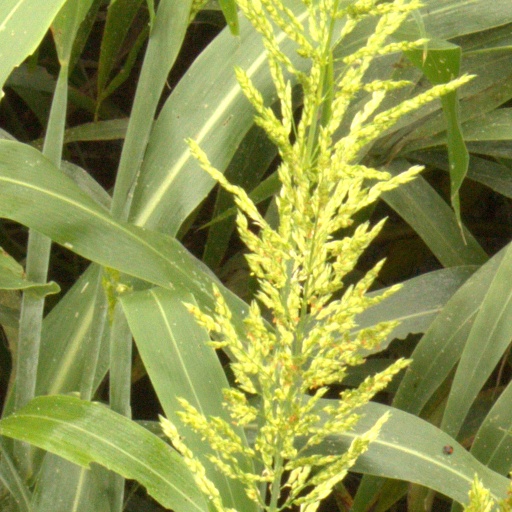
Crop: sorghum